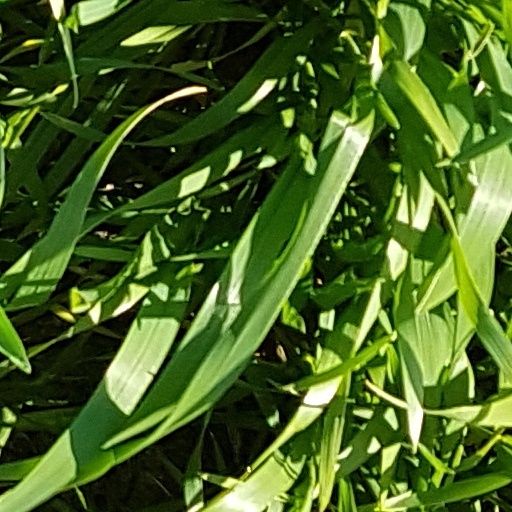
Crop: wheat